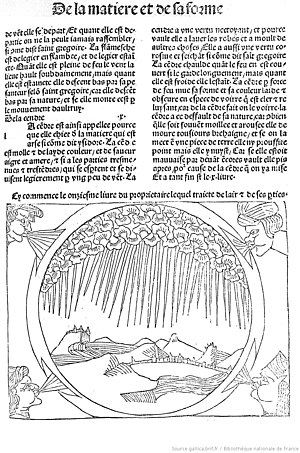
Oldfransk
Bog på oldfransk, 1482
Oldfransk er en betegnelse for de romanske sprog af sprogfamilien langues d'oïl, som taltes i den nordlige halvdel af Frankrig, i Belgien og dele af Schweiz mellem ca. det 9. århundrede og det 14. århundrede.